States of the German Empire

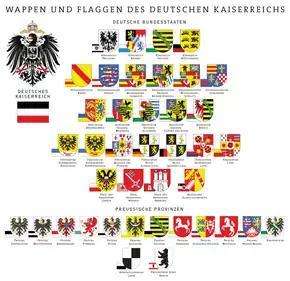
The flags and coat of arms of all states, the Imperial Territory of Alsace-Lorraine, and the Prussian provinces

Different from the above-mentioned monarchies these city-states were constitutionally organised as republics.